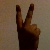
The image shows a hand gesture representing the number 2 in Indian Sign Language.